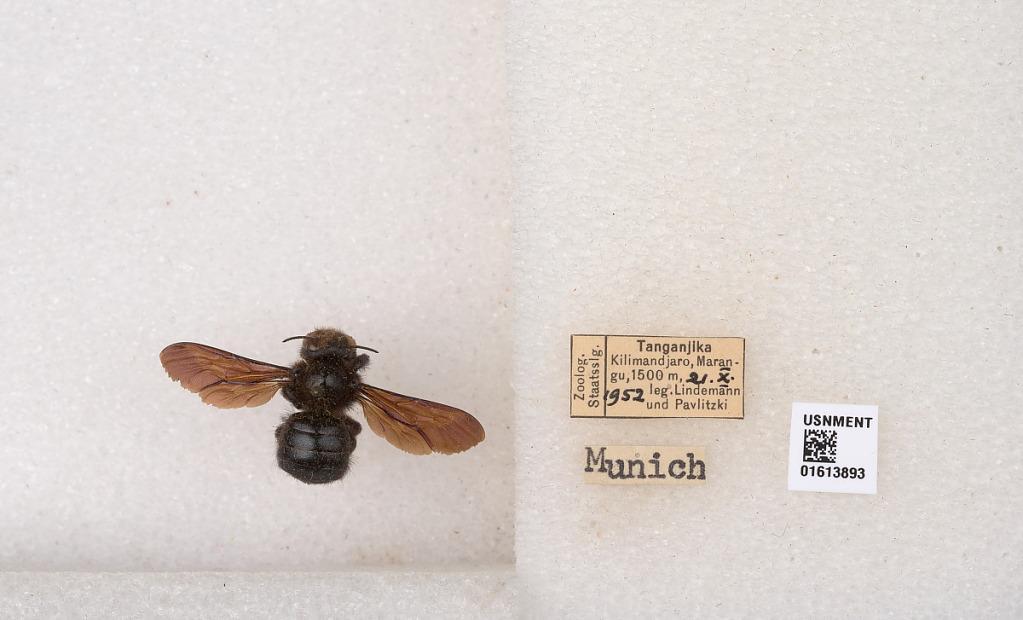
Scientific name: Xylocopa
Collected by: Lindemann & Pavlitzki
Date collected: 1952-10-21
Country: Tanzania
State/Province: Kilimanjaro
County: Moshi
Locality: Marangu